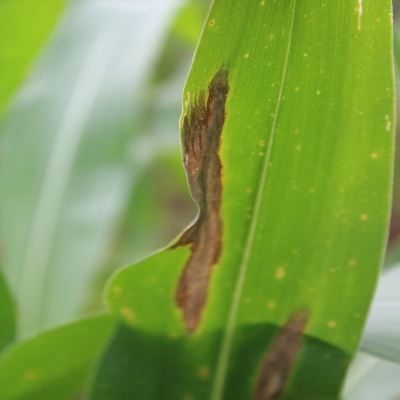
Crop: Maize
Condition: leaf spot